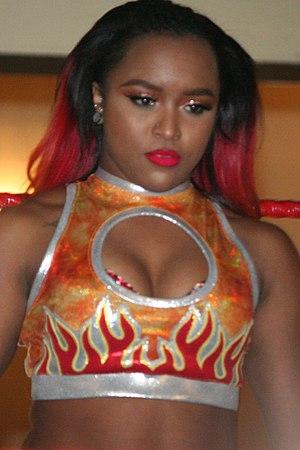
Kiera Hogan est une catcheuse américaine. Elle travaille actuellement à Impact Wrestling et aussi dans des fédérations de catch féminin aux États-Unis.